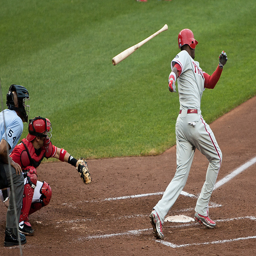
A baseball player throwing the bat and running.
A batter throws his bat after a hit in a baseball game.
The baseball player has decided to throw the bat.
a man is running on a field with a baseball bat
a baseball player throws his bat as he starts to run to first base